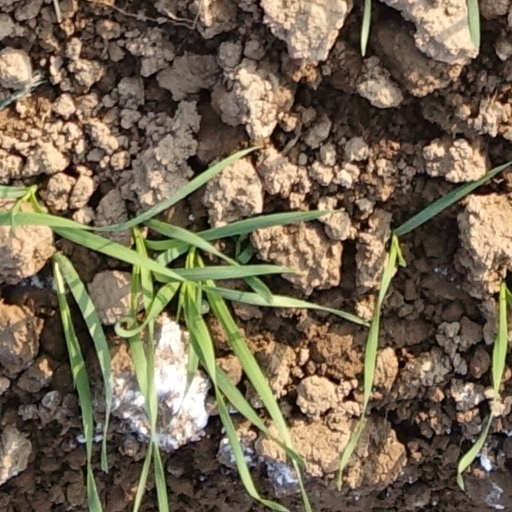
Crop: wheat